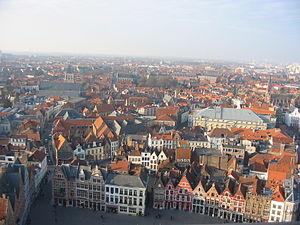
Bruges est une ville de Belgique située en Région flamande, chef-lieu et plus grande ville de la province de Flandre-Occidentale.